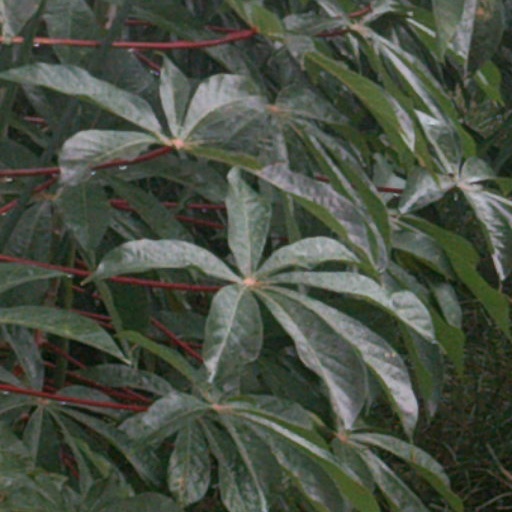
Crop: cassava